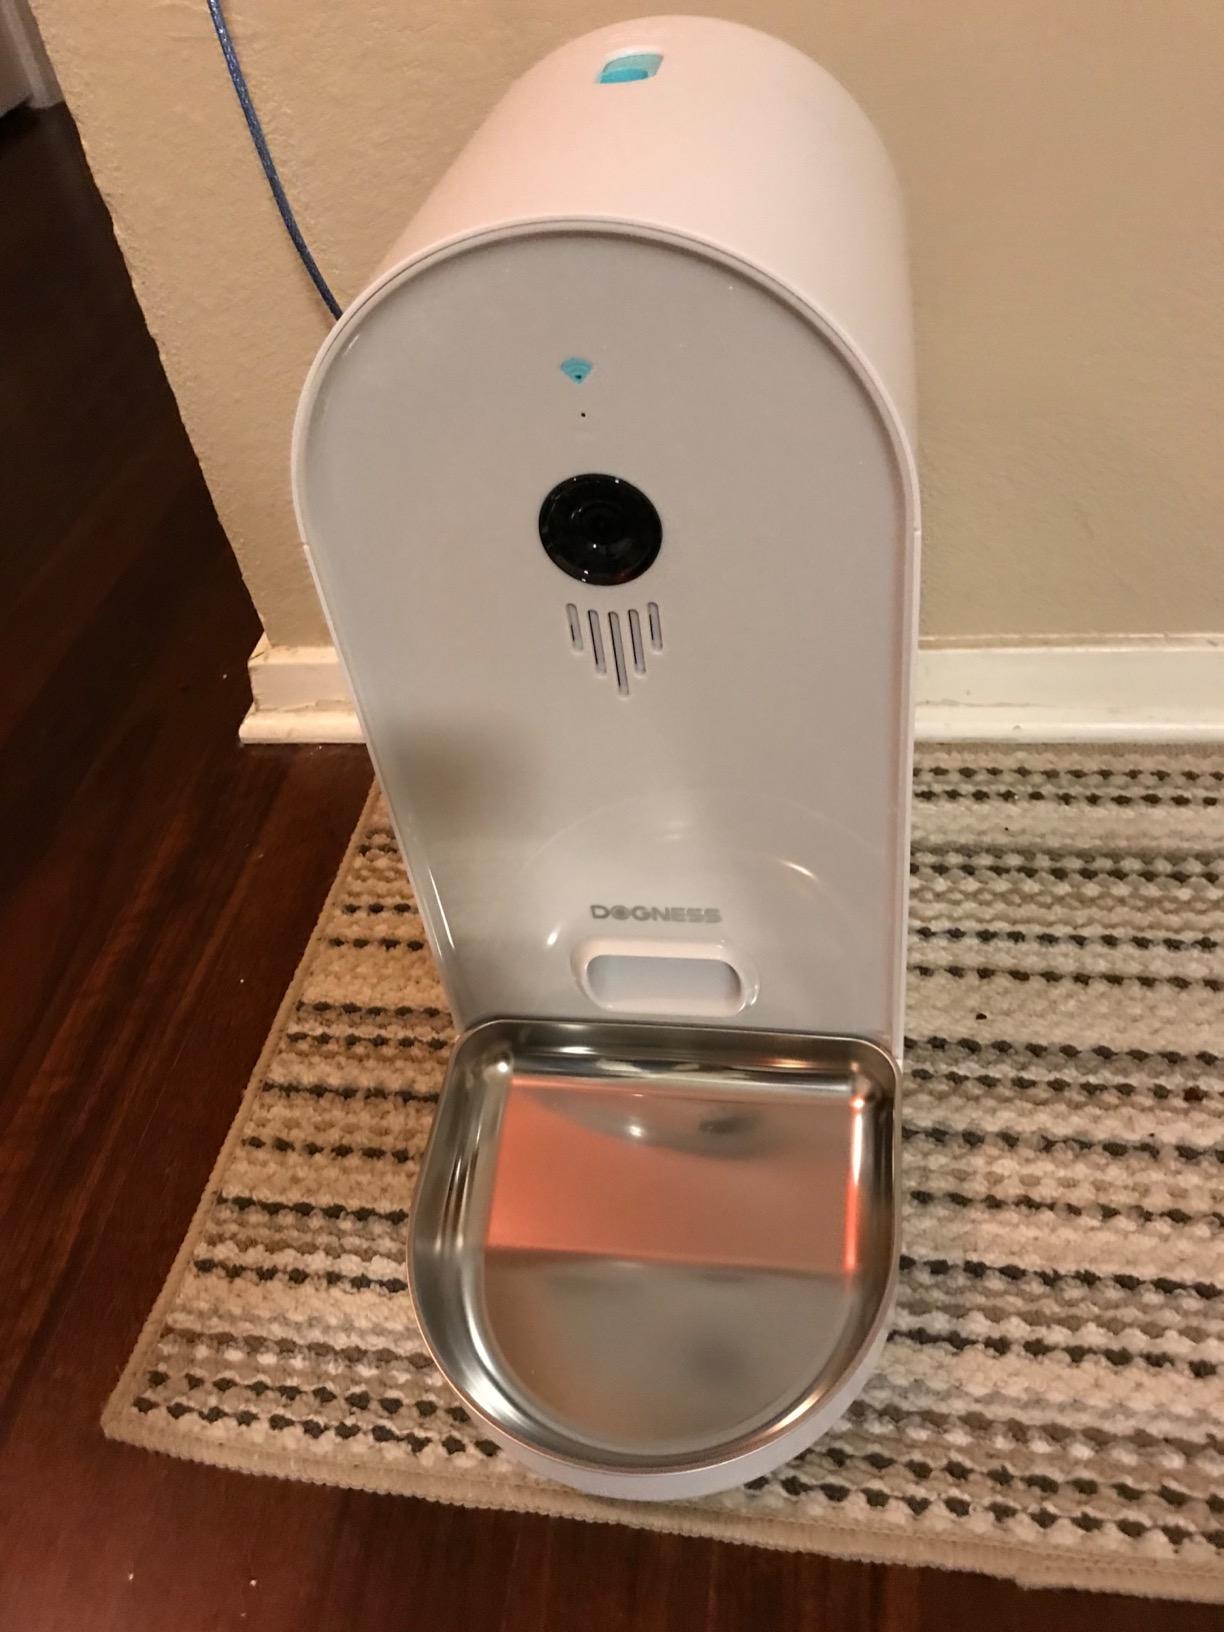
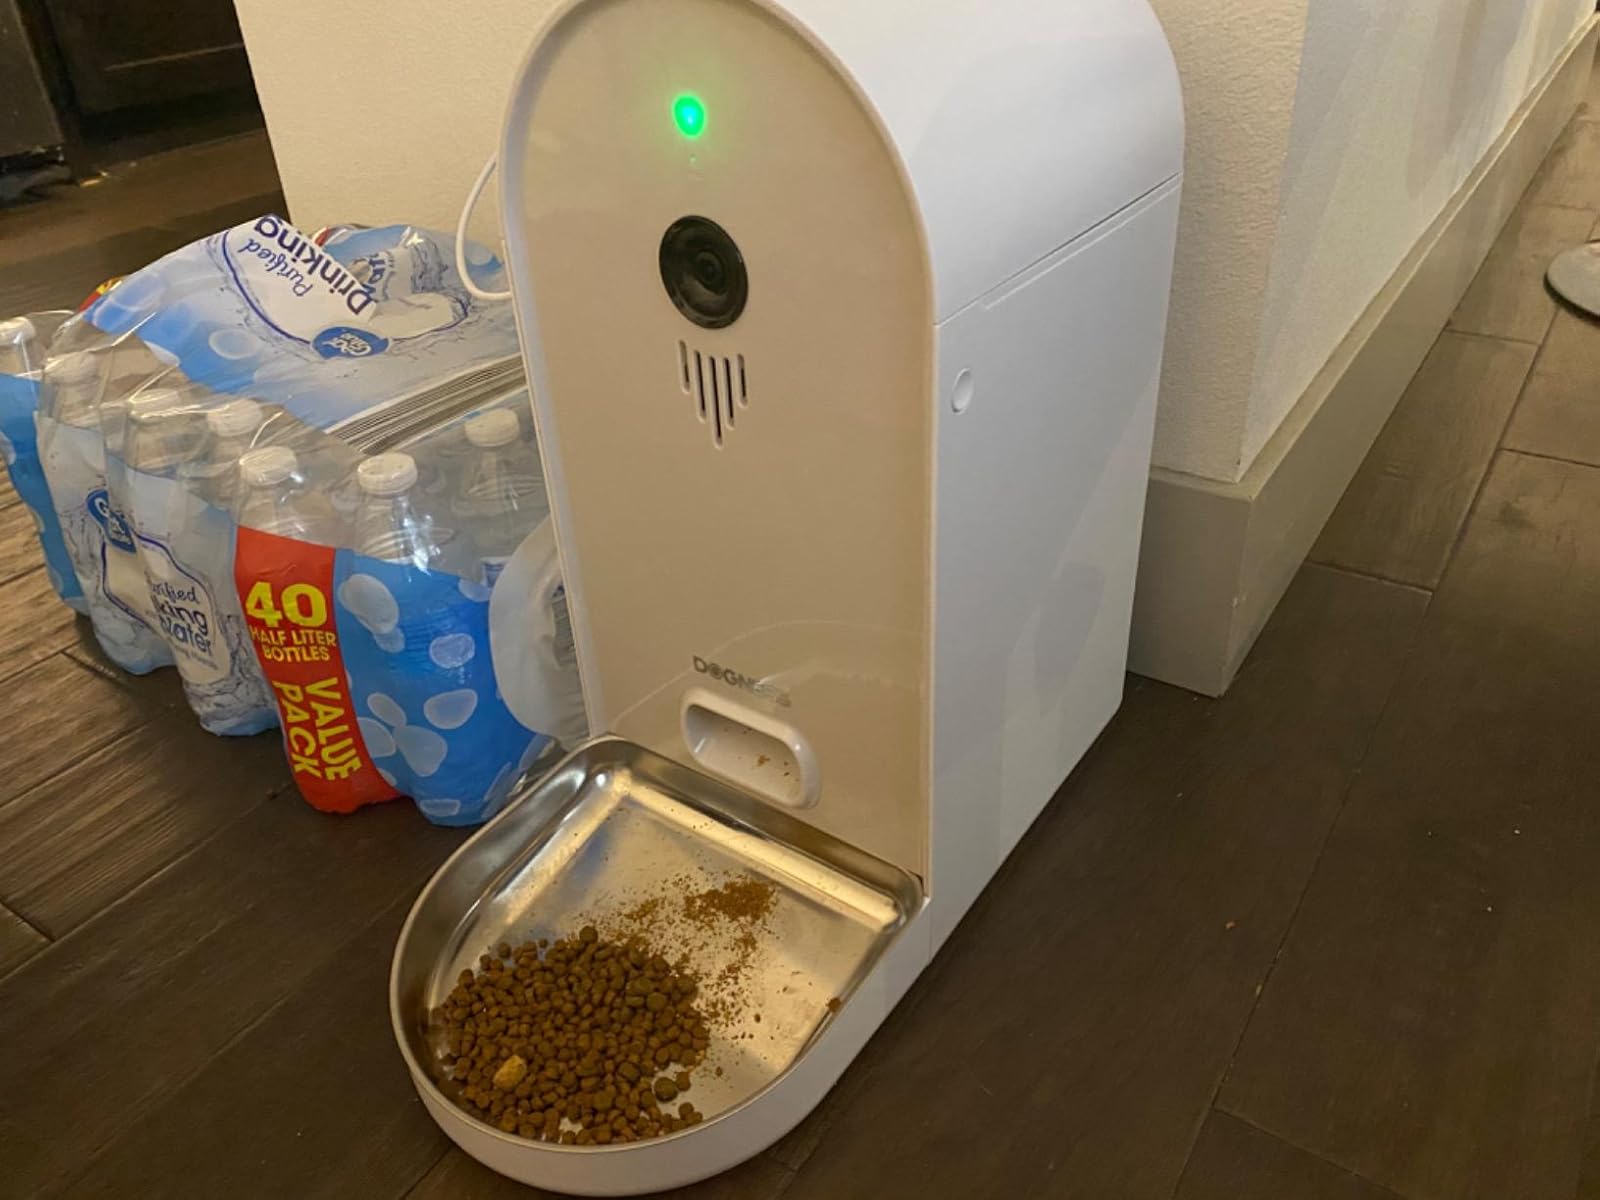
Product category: items_feeder
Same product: yes